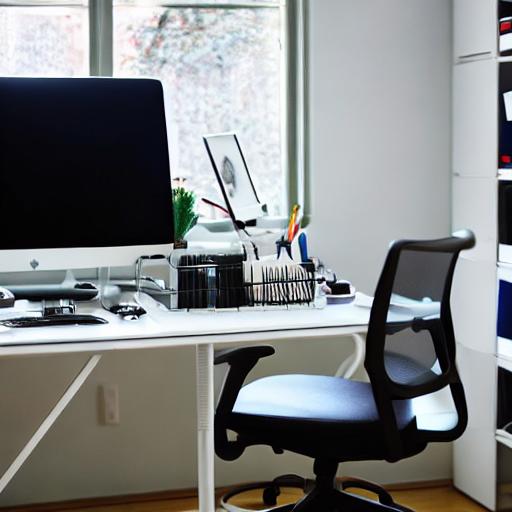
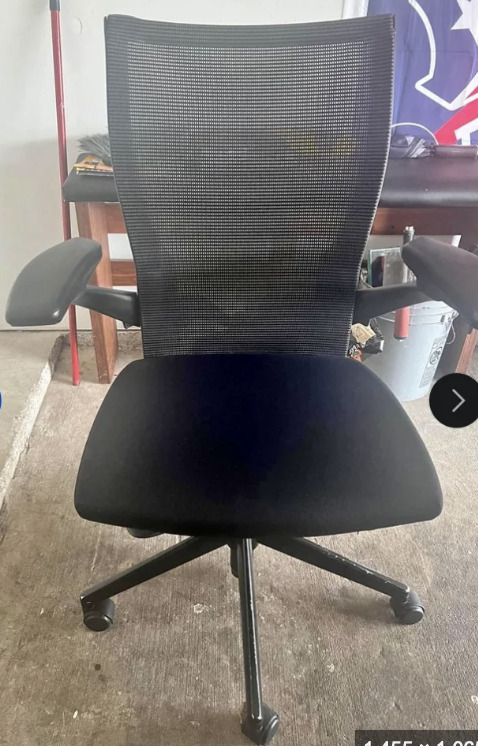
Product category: items_chair
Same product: no